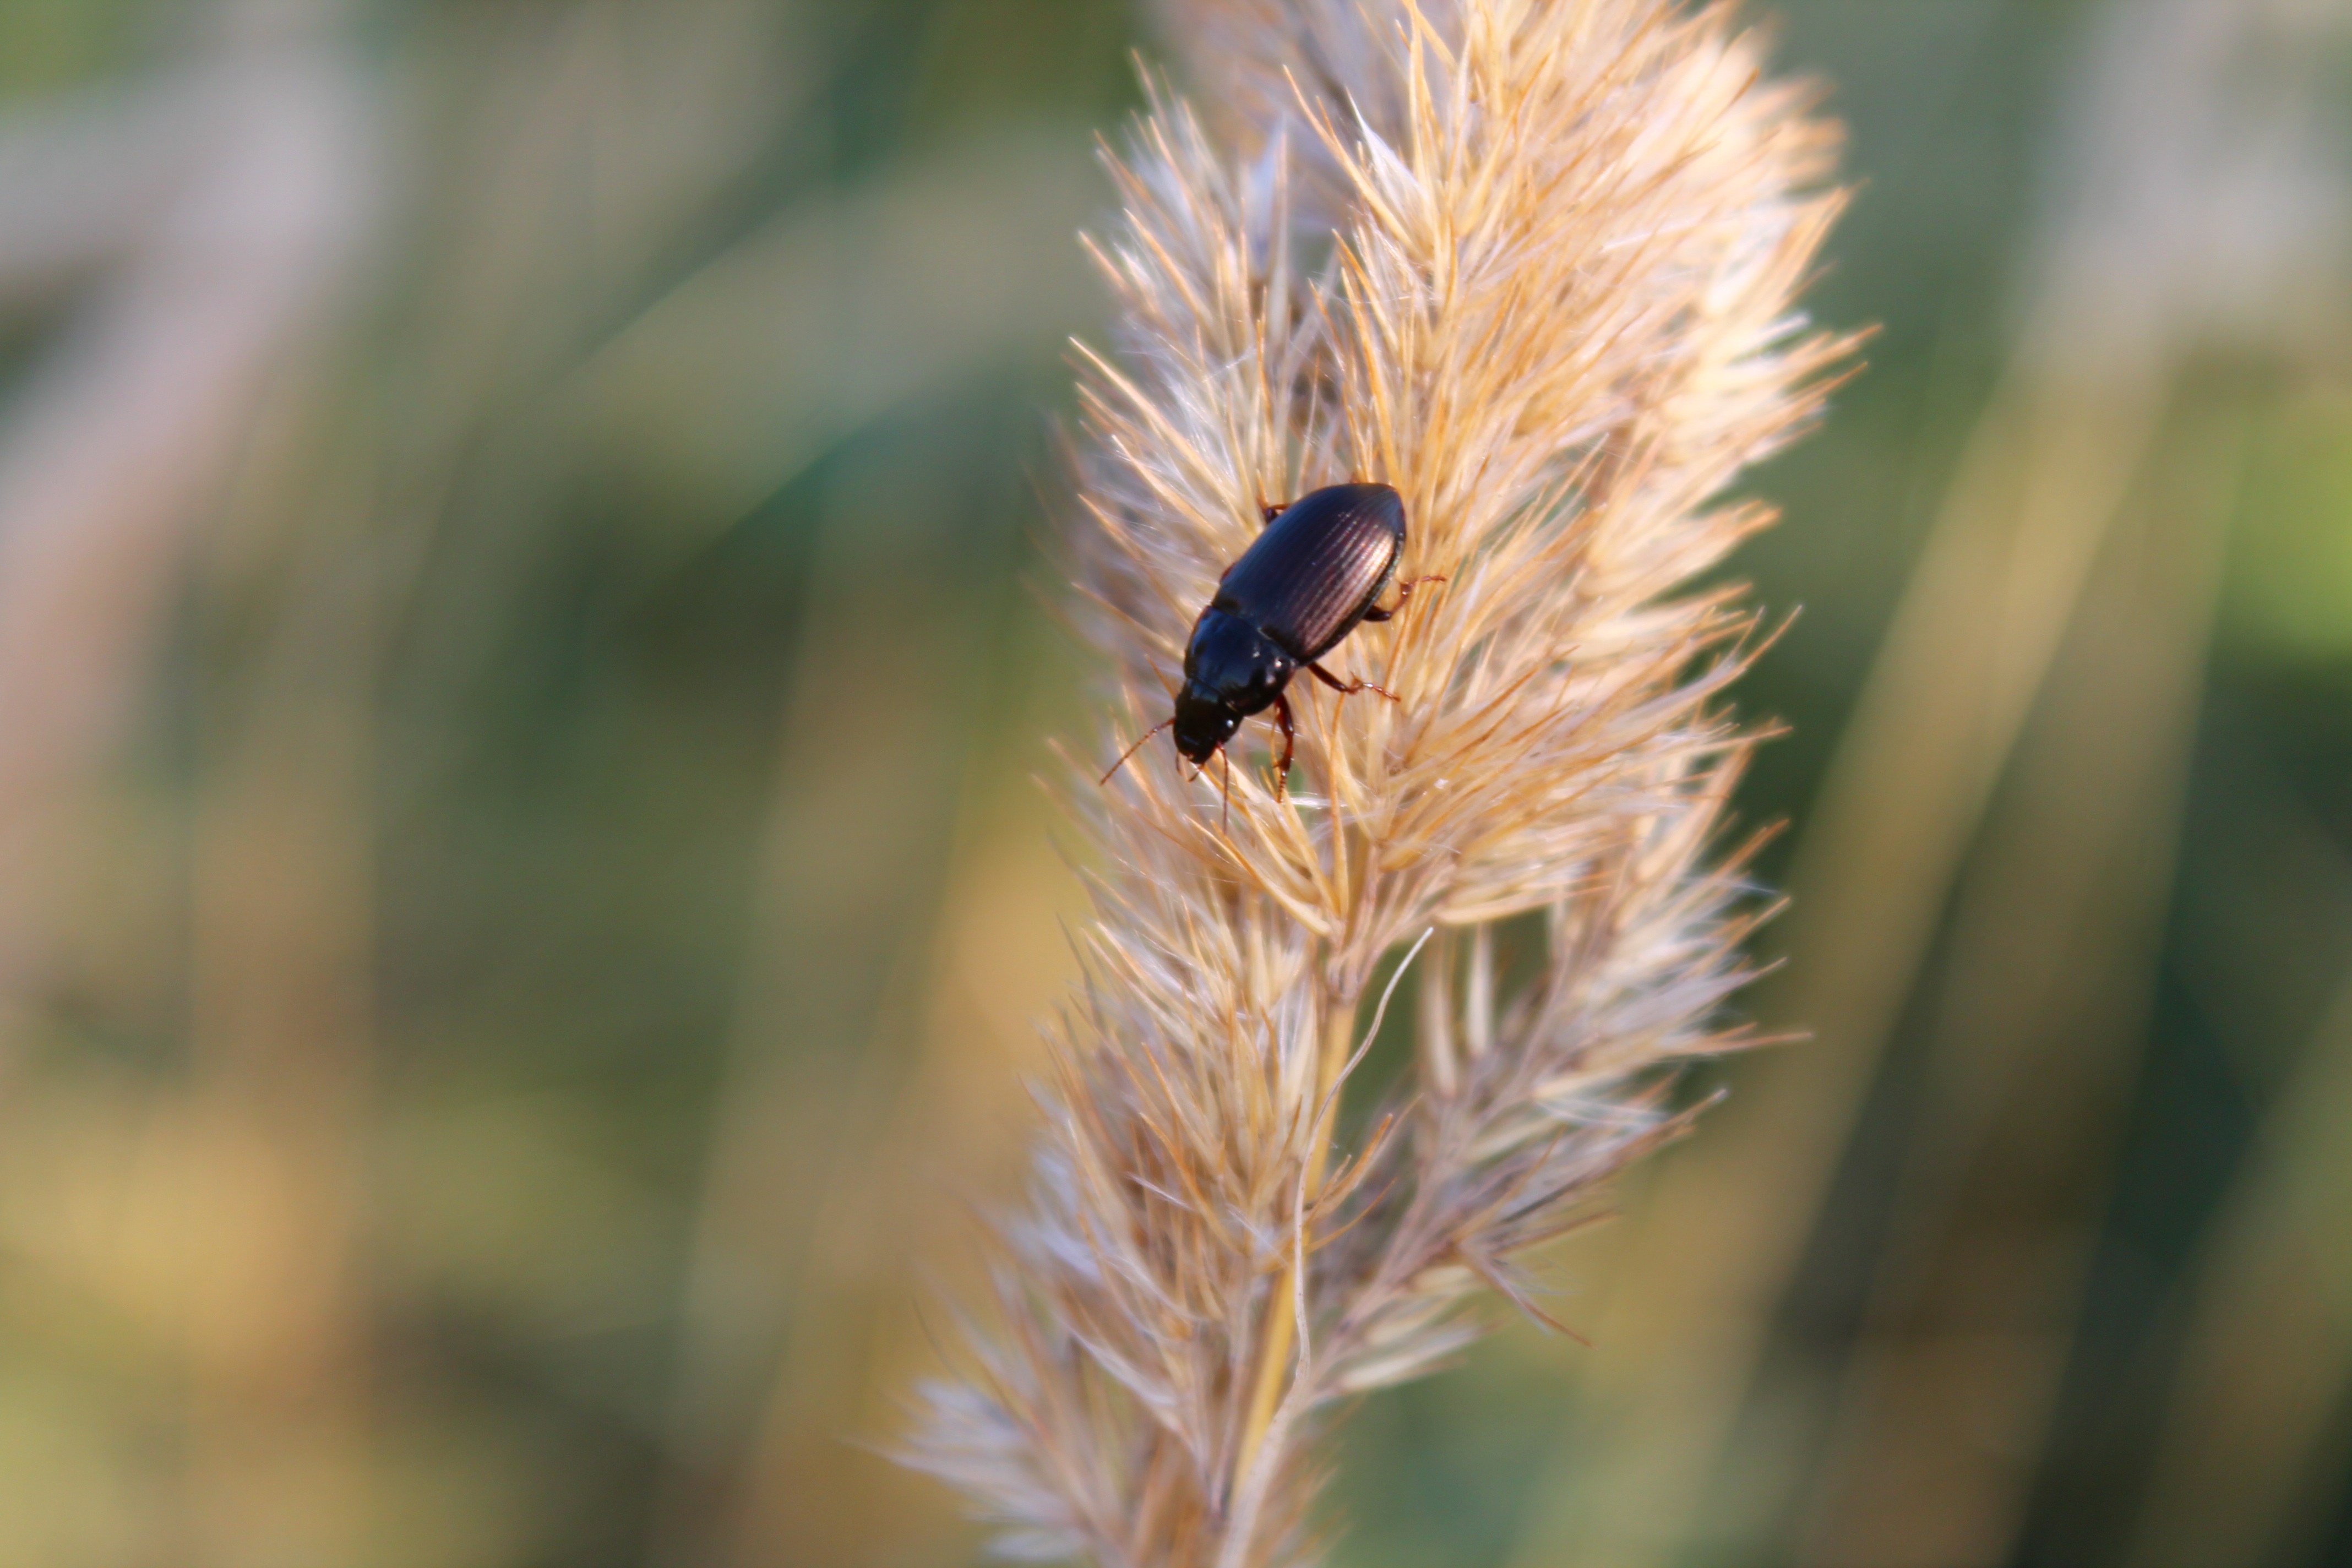
nature, grass, branch, plant, field, photography, prairie, flower, wildlife, insect, botany, flora, fauna, invertebrate, wildflower, close up, bee, thistle, nectar, macro photography, flowering plant, daisy family, grass family, plant stem, land plant, membrane winged insect